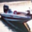
Label: ship